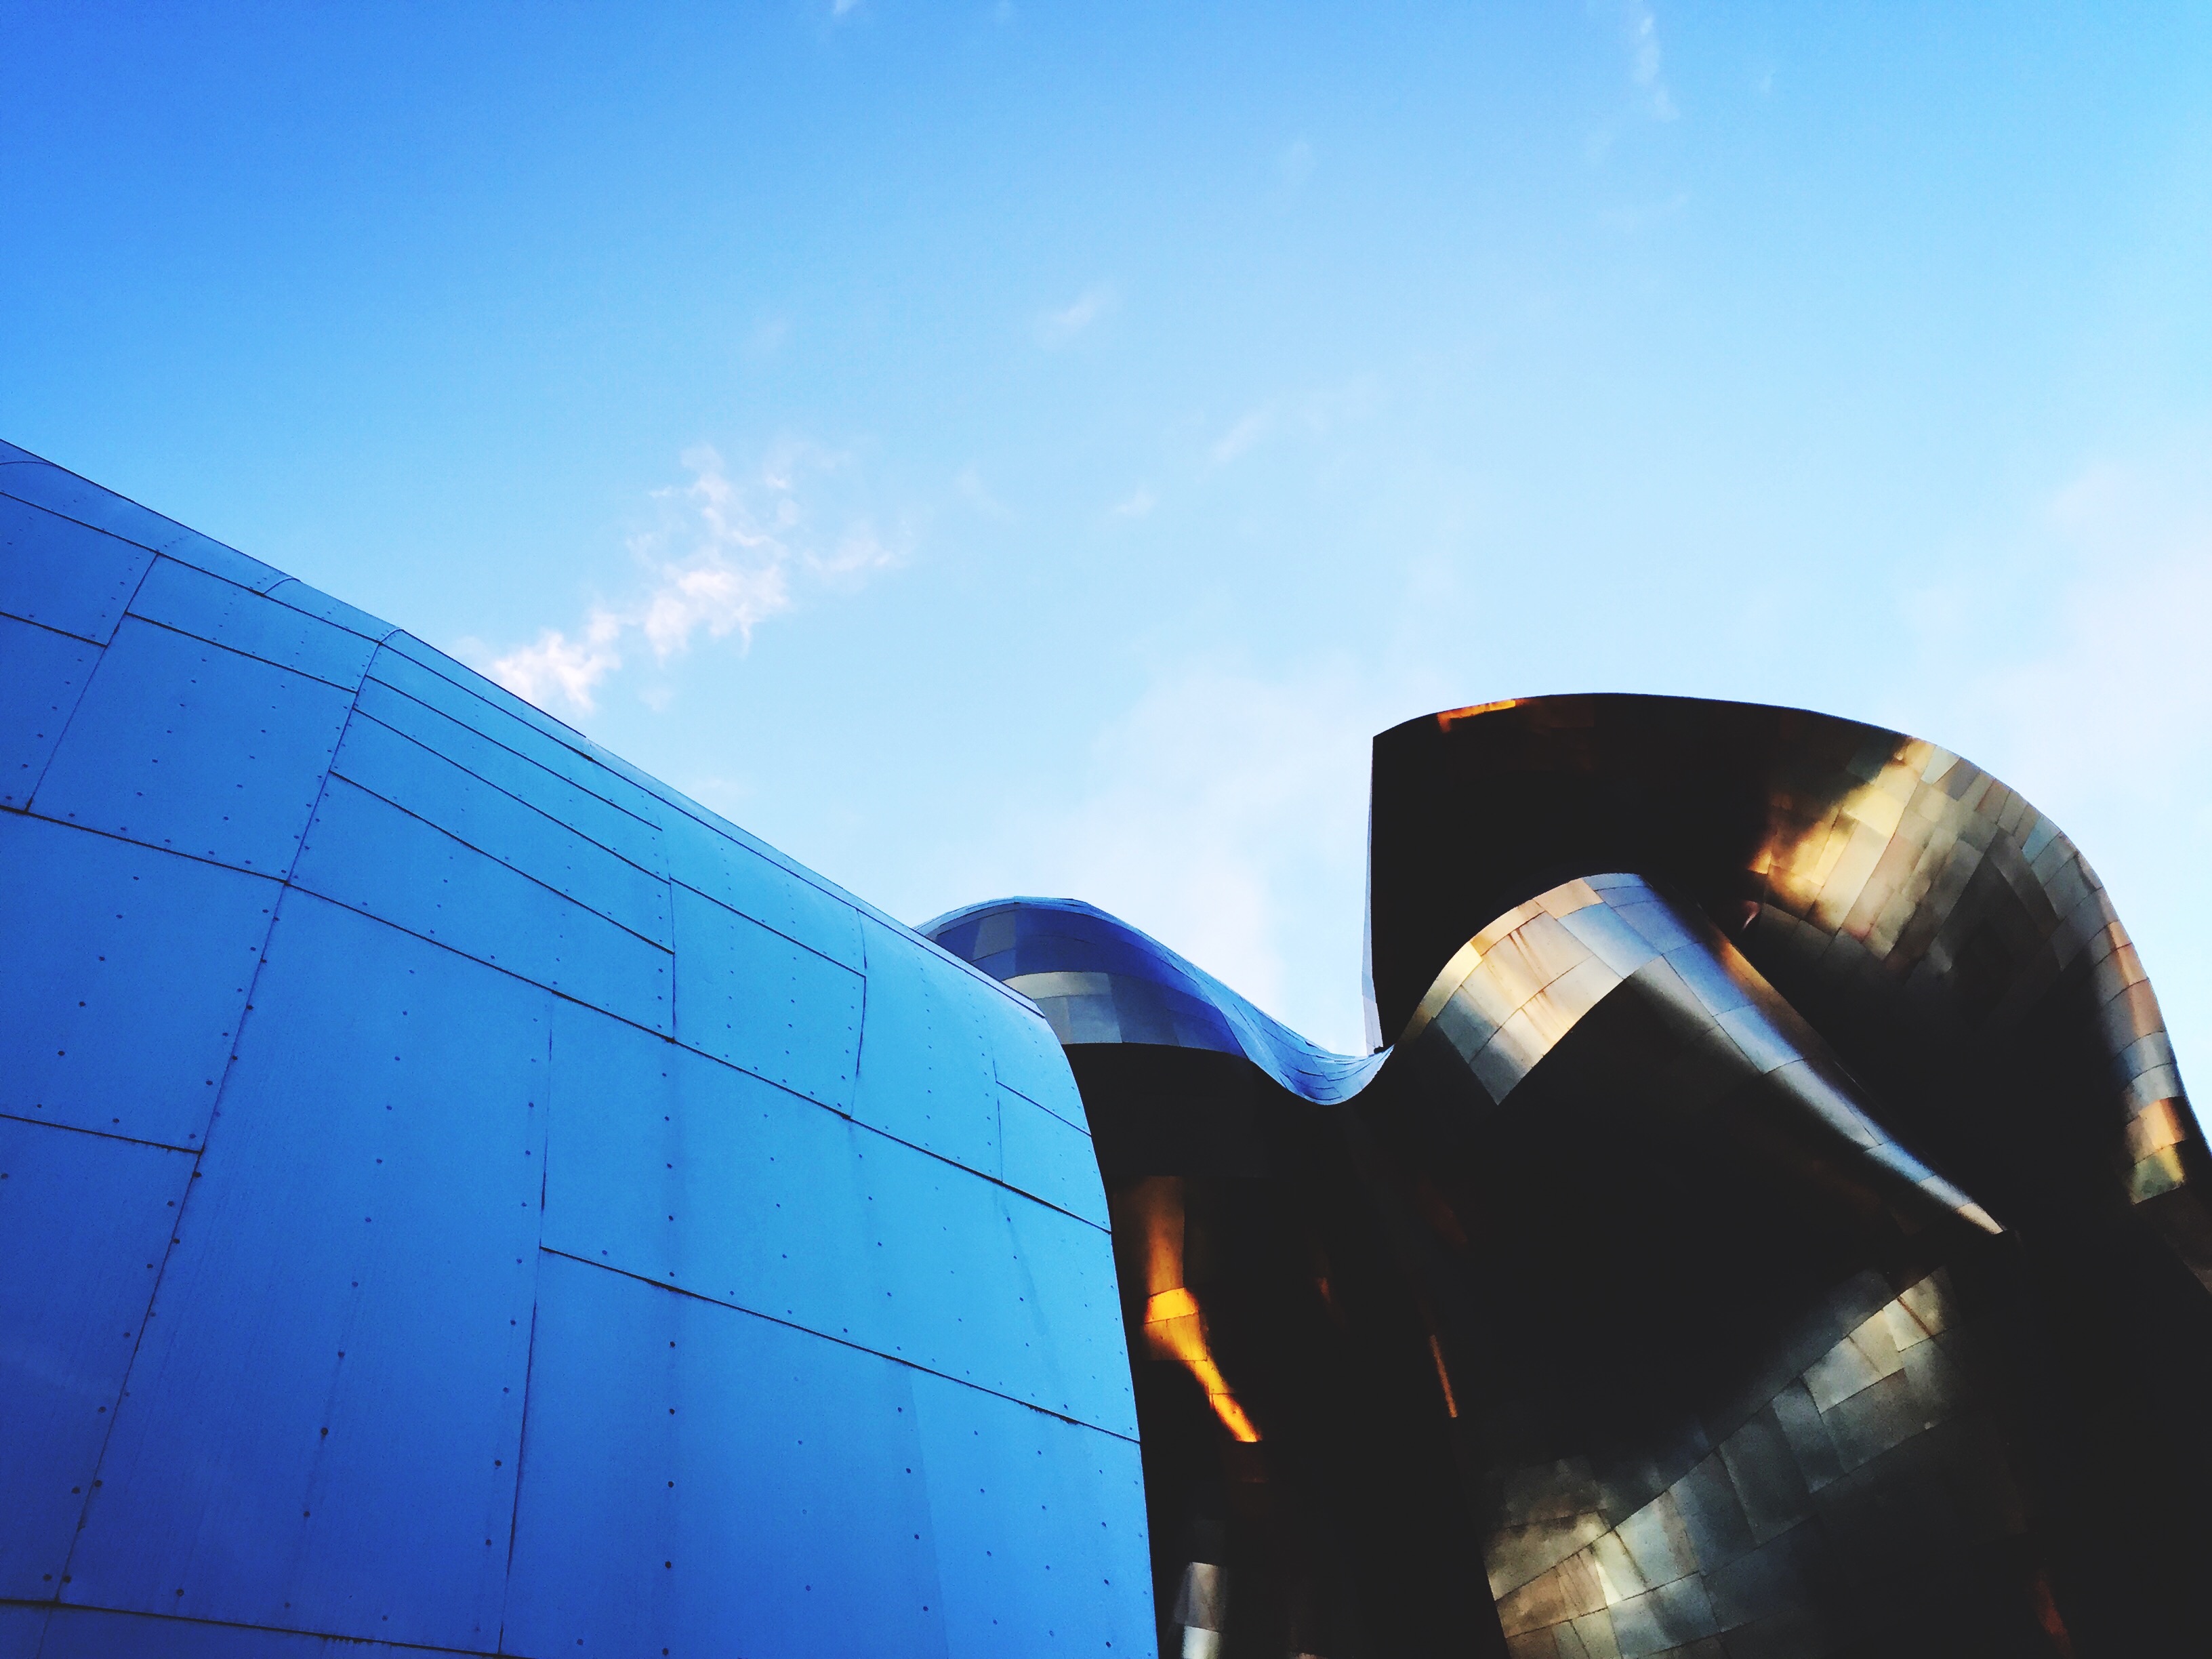
light, architecture, sky, sunlight, skyscraper, reflection, blue, shape, atmosphere of earth